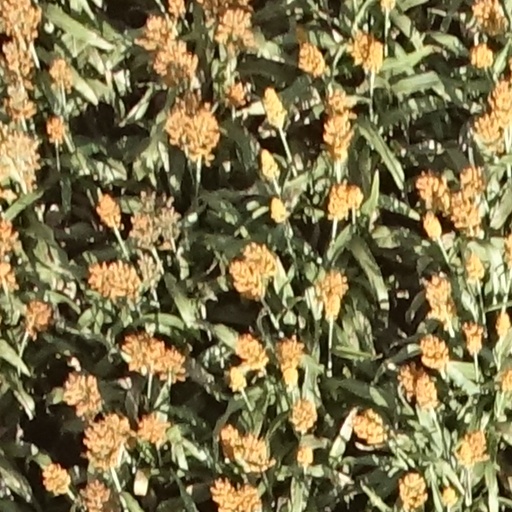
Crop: sorghum